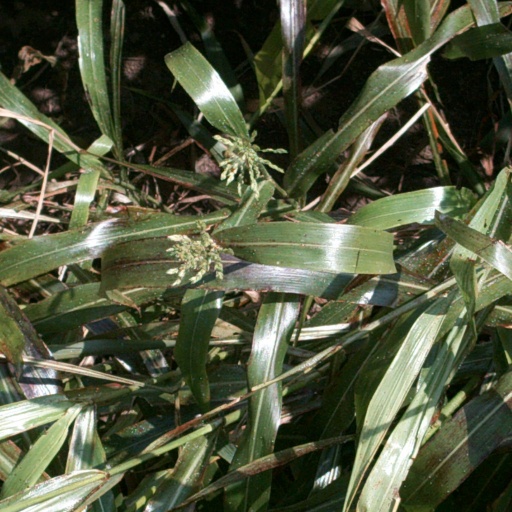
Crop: sorghum